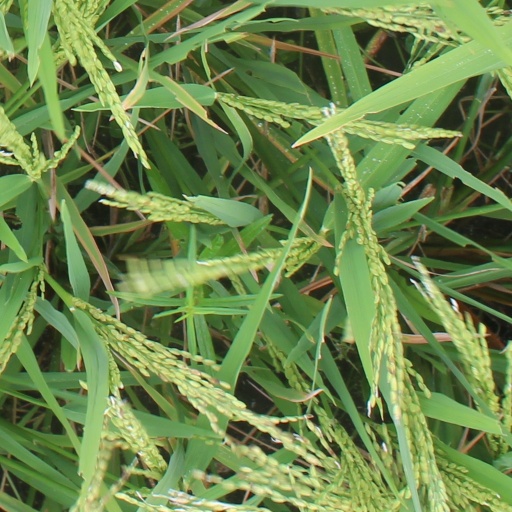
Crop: rice